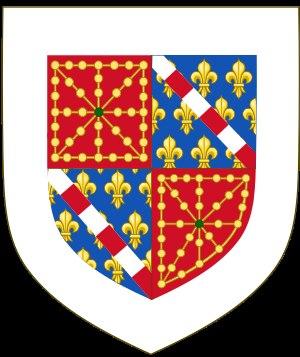
La présente liste dresse la succession des maisons nobles ayant porté le titre de comte de Beaumont-le-Roger.